Meno Burg

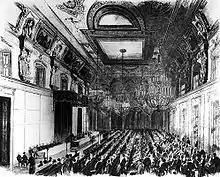
"Zweiter Vereinigter Landtag" (Second Prussian Parliament) in 1848

In the Pre-March Era it needed a new chief of the artillery, Prince Adalbert of Prussia, and a new king Frederick William IV to remove the injustice of the discriminatory "" (German for: "corps [or troop-function] color"). Through a cabinet order of 16 April 1844, Burg was allowed to replace the black epaulettes of the armory with the red epaulettes of the artillery.